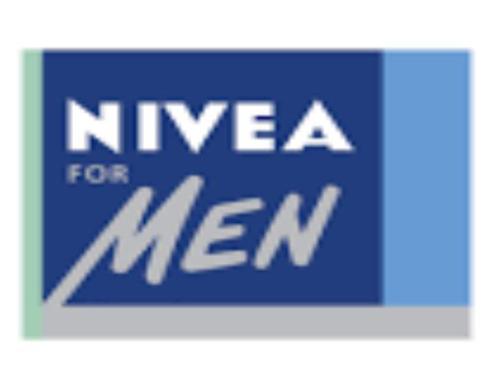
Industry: Necessities